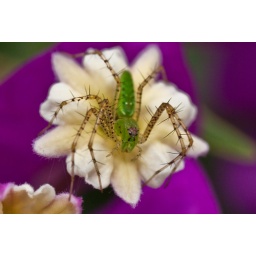
My First &amp;quot;Macro-Bug&amp;quot;  (A Green lynx spider!) The flower in which the spider is standing is about 3mm in diameter